Garamond

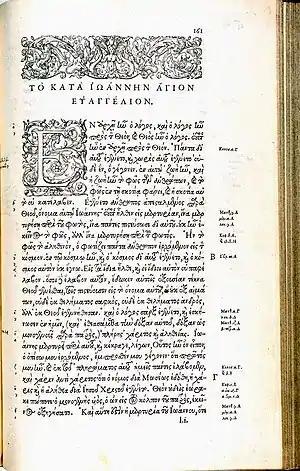
Estienne's 1550 edition of the New Testament was typeset with Garamond's "grecs du roi".

Garamond cut type for the Greek alphabet from the beginning of his recorded career: on 2 November 1540 he contracted to cut a series of Greek faces for the French government, to be used in printing by Robert Estienne. The resulting typeface, known as the "Grecs du roi", are very different from his Latin designs: again influenced by Greek typefaces used by Manutius (they were cut in three sizes, the same ones Manutius used), they were based on the elegant handwriting of Cretan scribe Angelo Vergecio, who used many ligatures and traditional contractions in his writing, and include an extraordinarily large number of alternate characters to faithfully replicate it. Arthur Tilley called the books printed from them "among the most finished specimens of typography that exist".